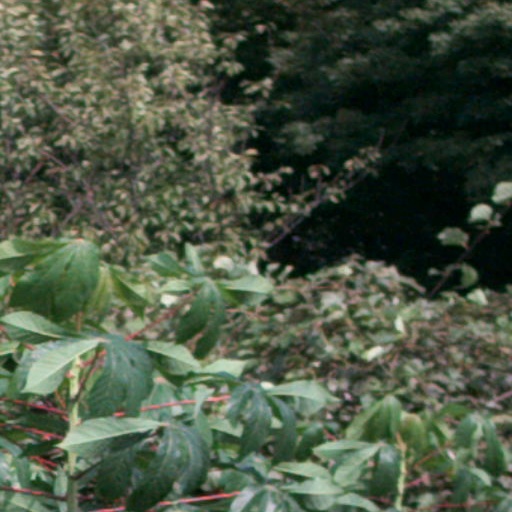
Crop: cassava